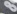
Number: 8